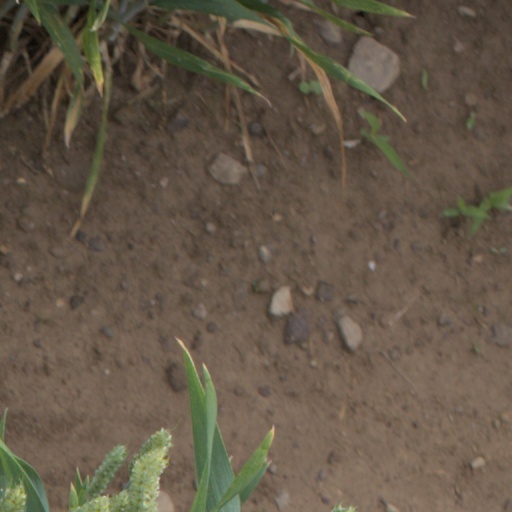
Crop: wheat